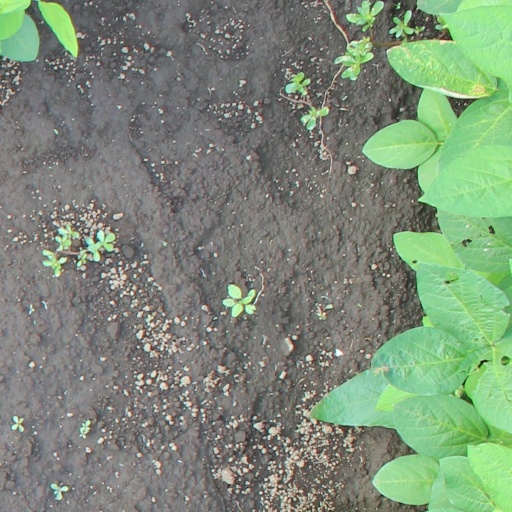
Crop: soybean